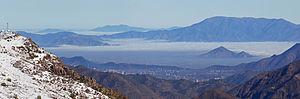
Vue panoramique de la ville de Santiago du Chili, qu'enserrent la cordillère des Andes à l'avant-plan) et la cordillère de la Costa (à l'arrière-plan), et qu'estompent en partie la pollution atmosphérique et les nuages.